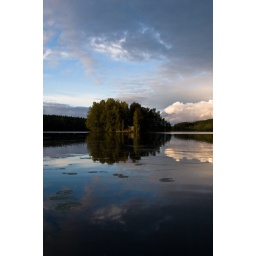
Taken during a swimming break from the sauna standing in the water.